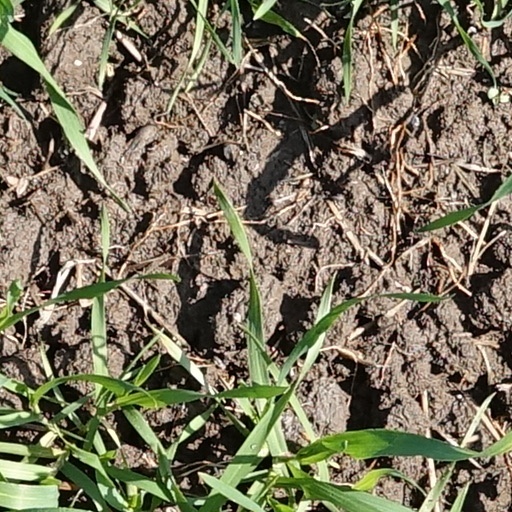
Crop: wheat